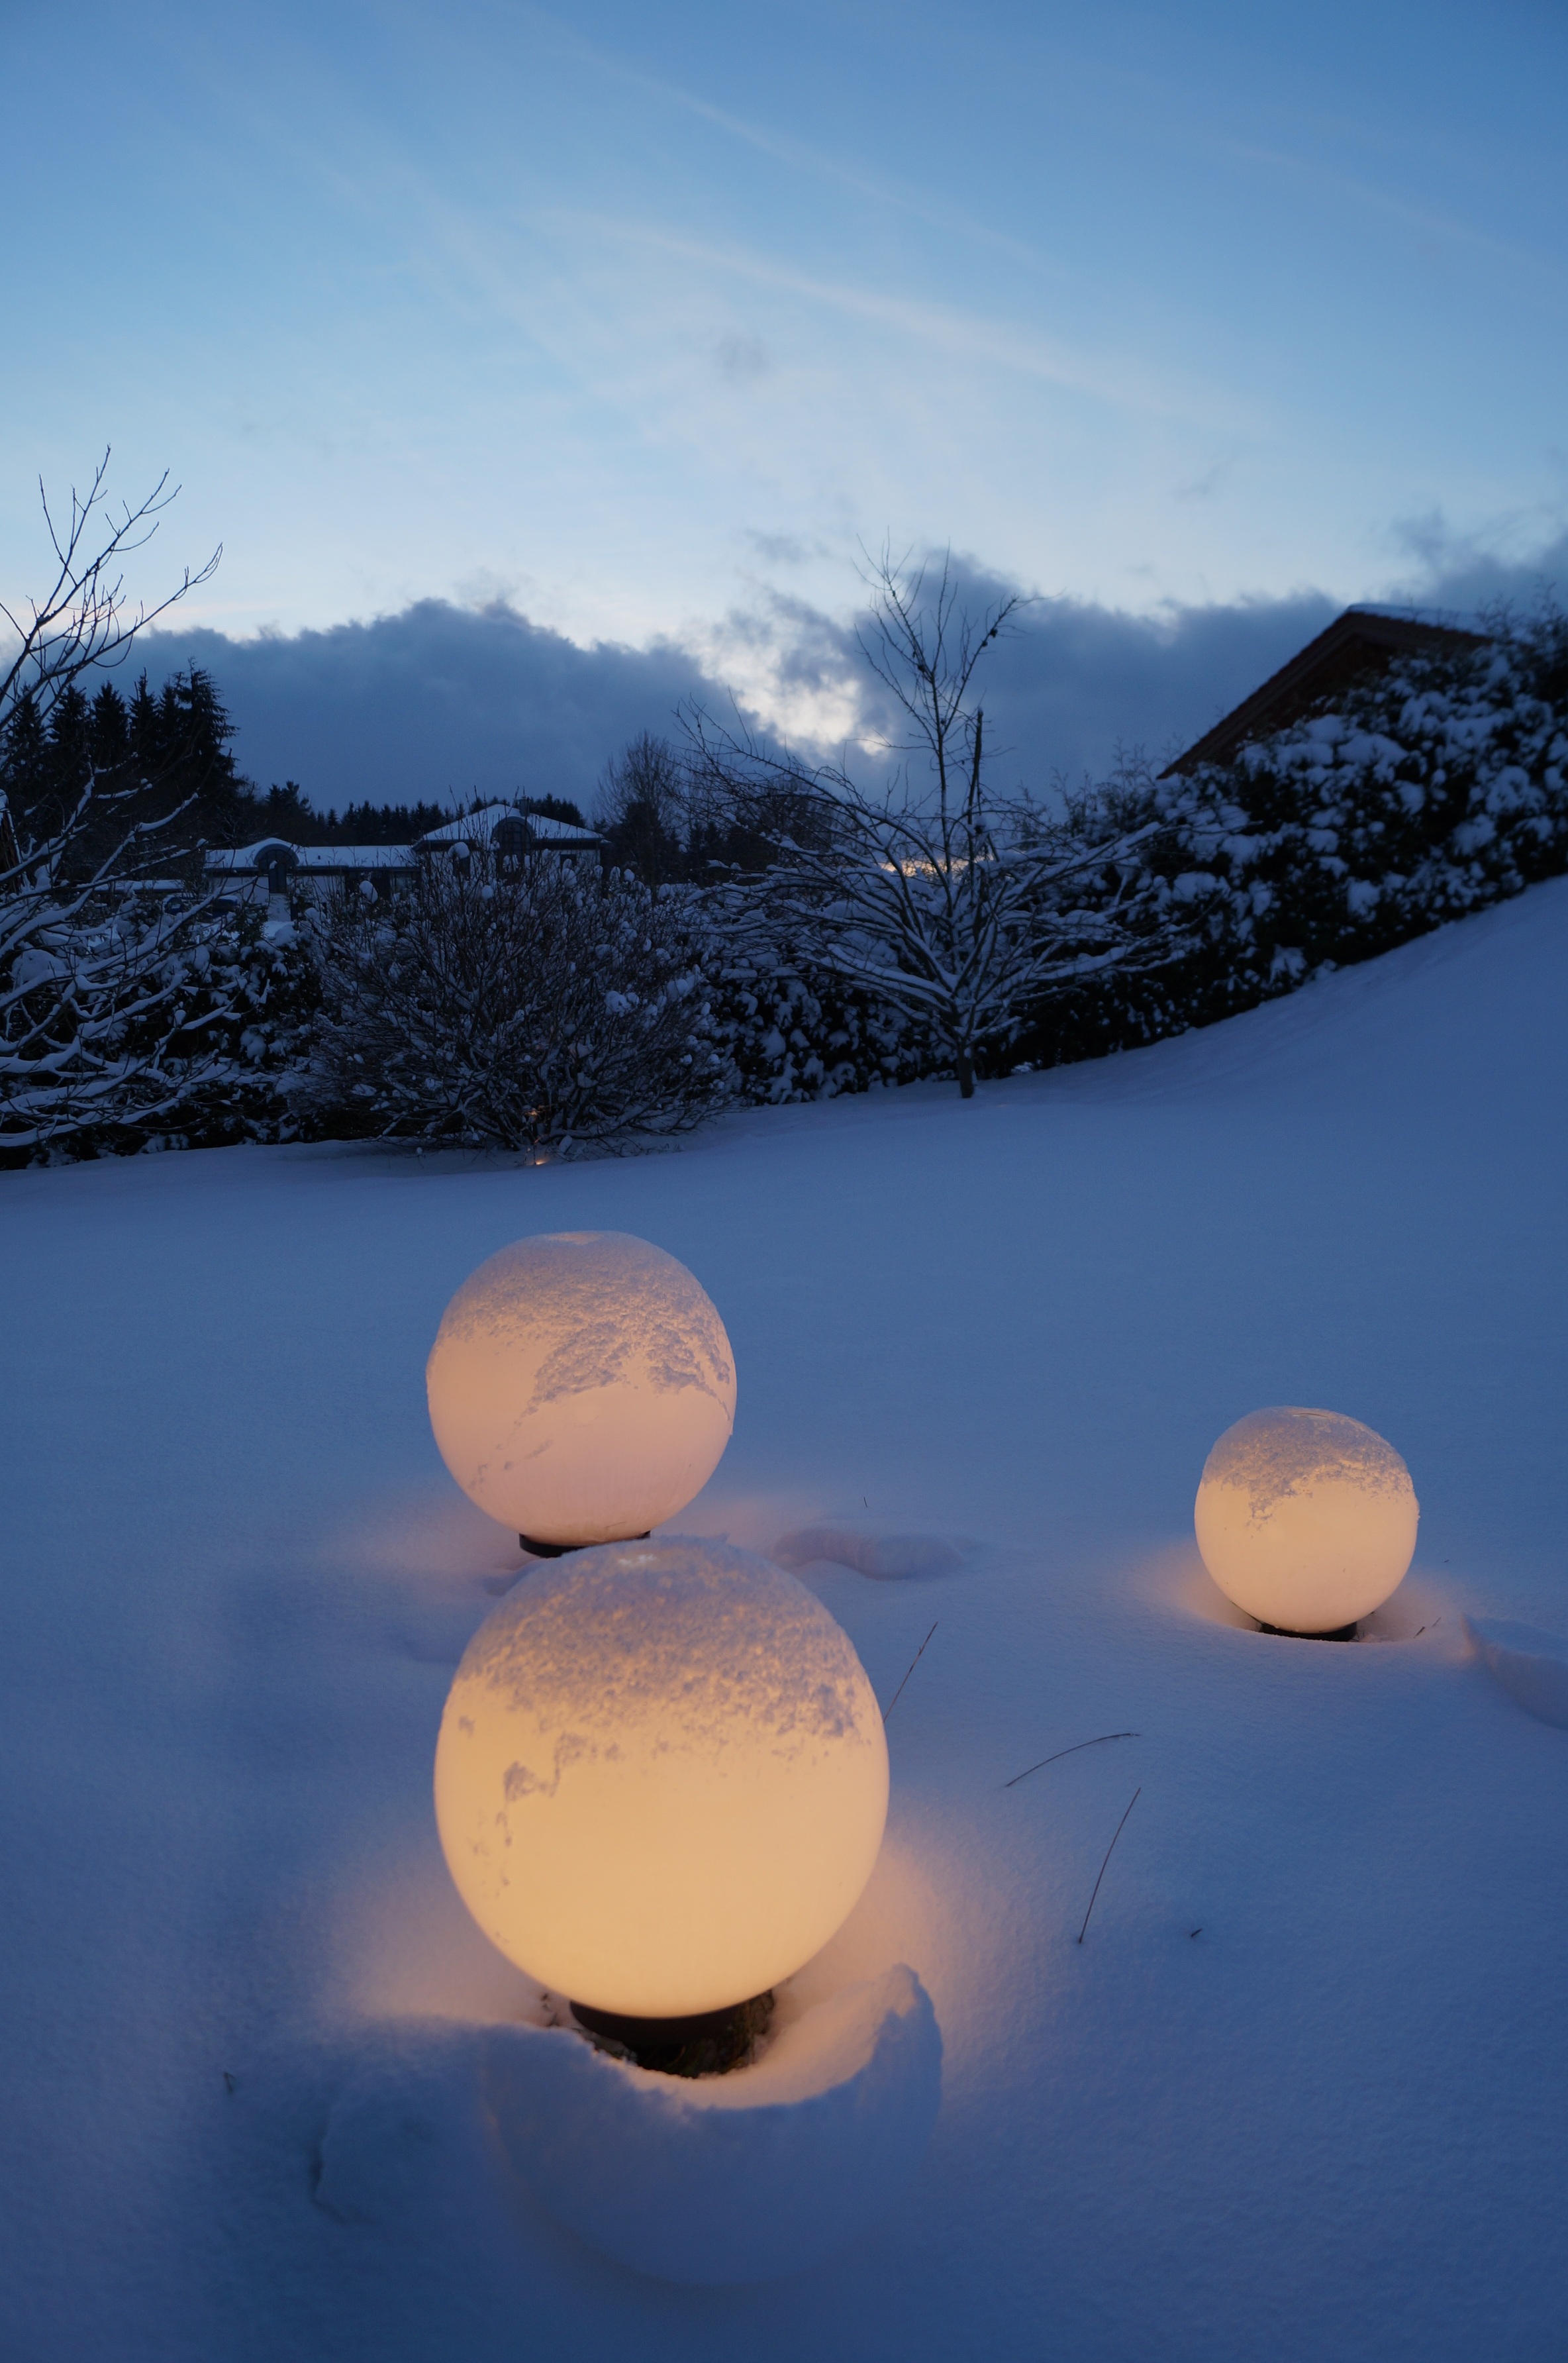
snow, winter, cloud, sky, sun, sunrise, sunlight, morning, atmosphere, ice, reflection, weather, romance, season, eifel, freezing, atmosphere of earth